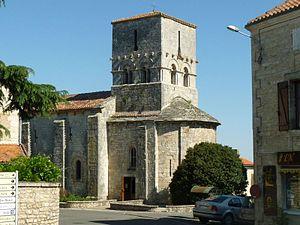
église de St-Angeau (16), France
Saint-Angeau est une ancienne commune du Sud-Ouest de la France, située dans le département de la Charente.
Val-de-Bonnieure est une commune nouvelle française créée le 1ᵉʳ janvier 2018 située dans le département de la Charente en région Nouvelle-Aquitaine.